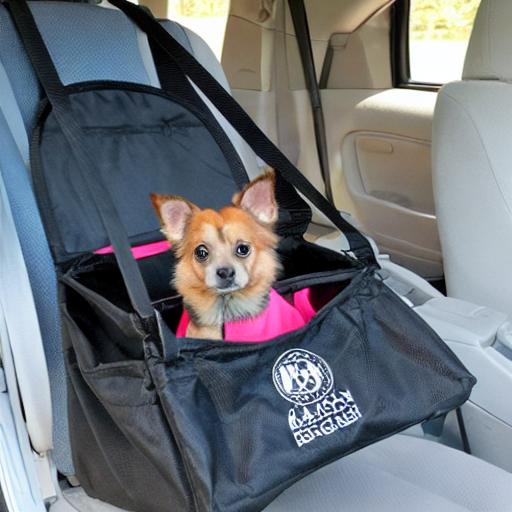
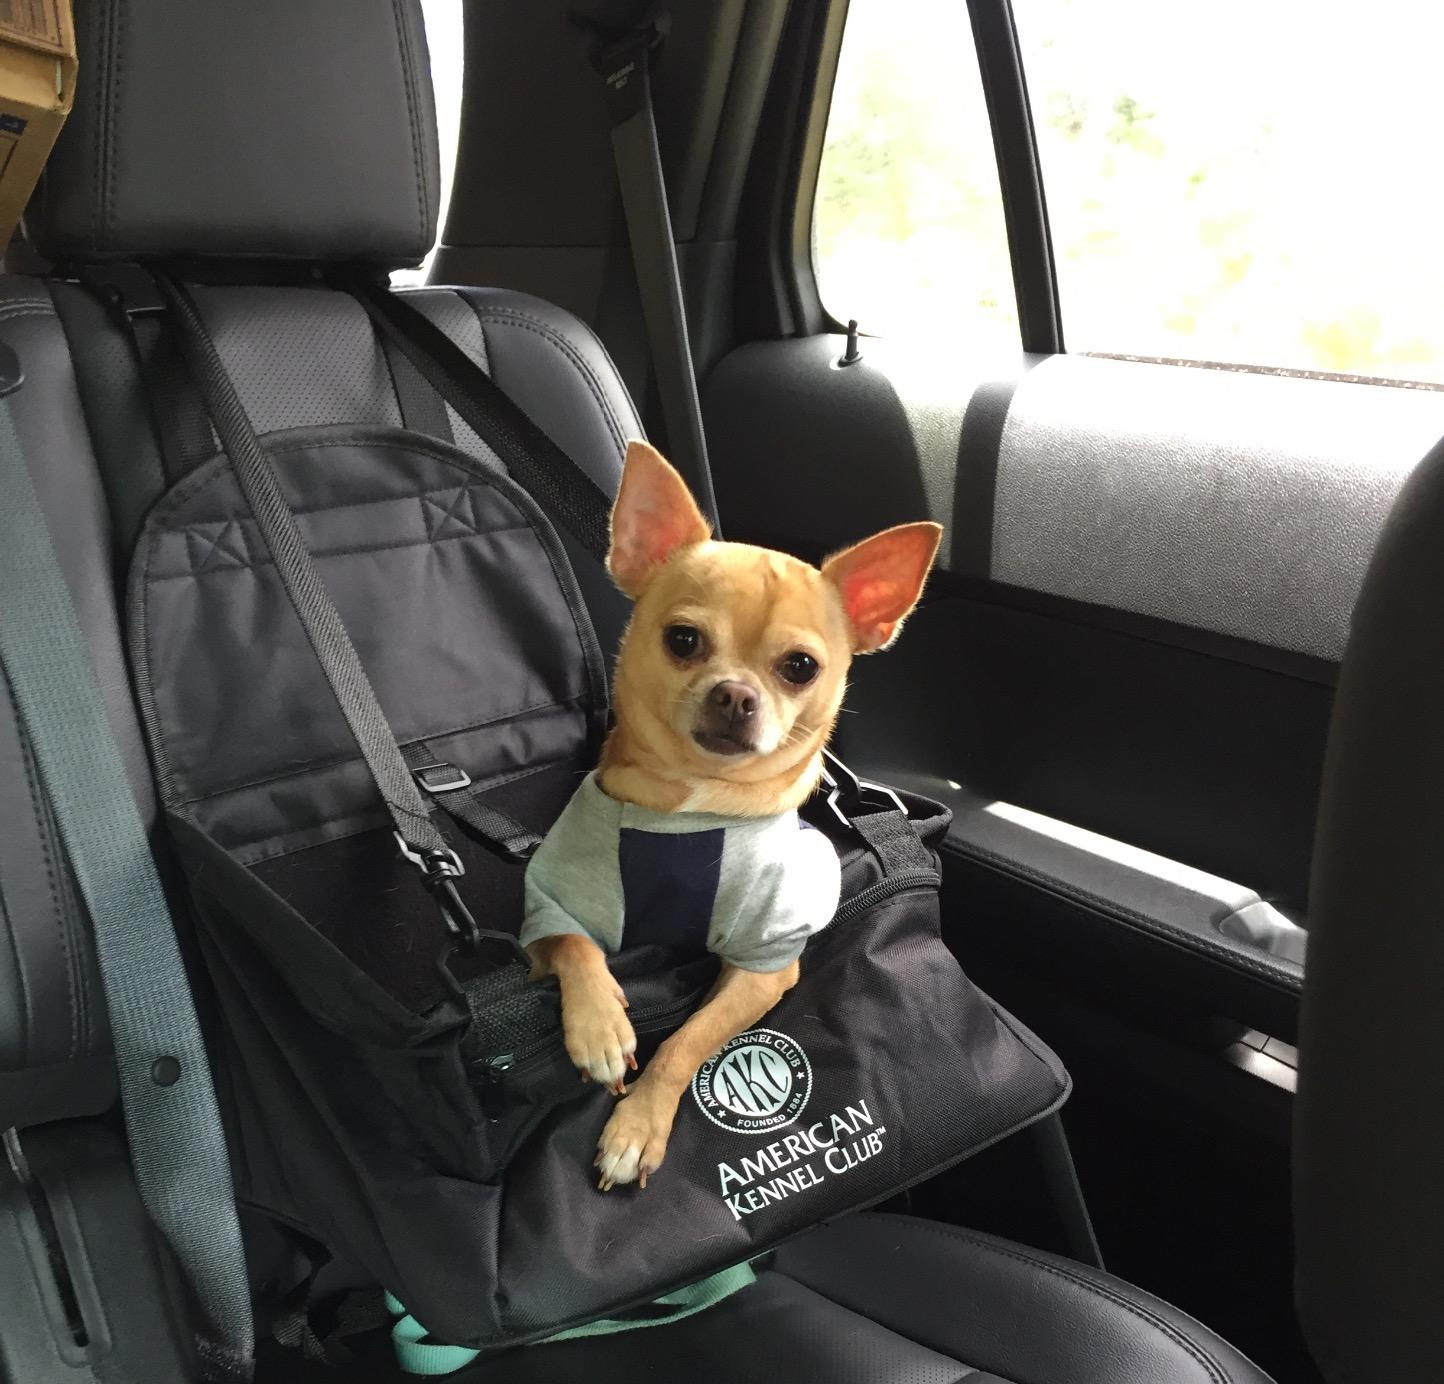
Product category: items_kennel
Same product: no